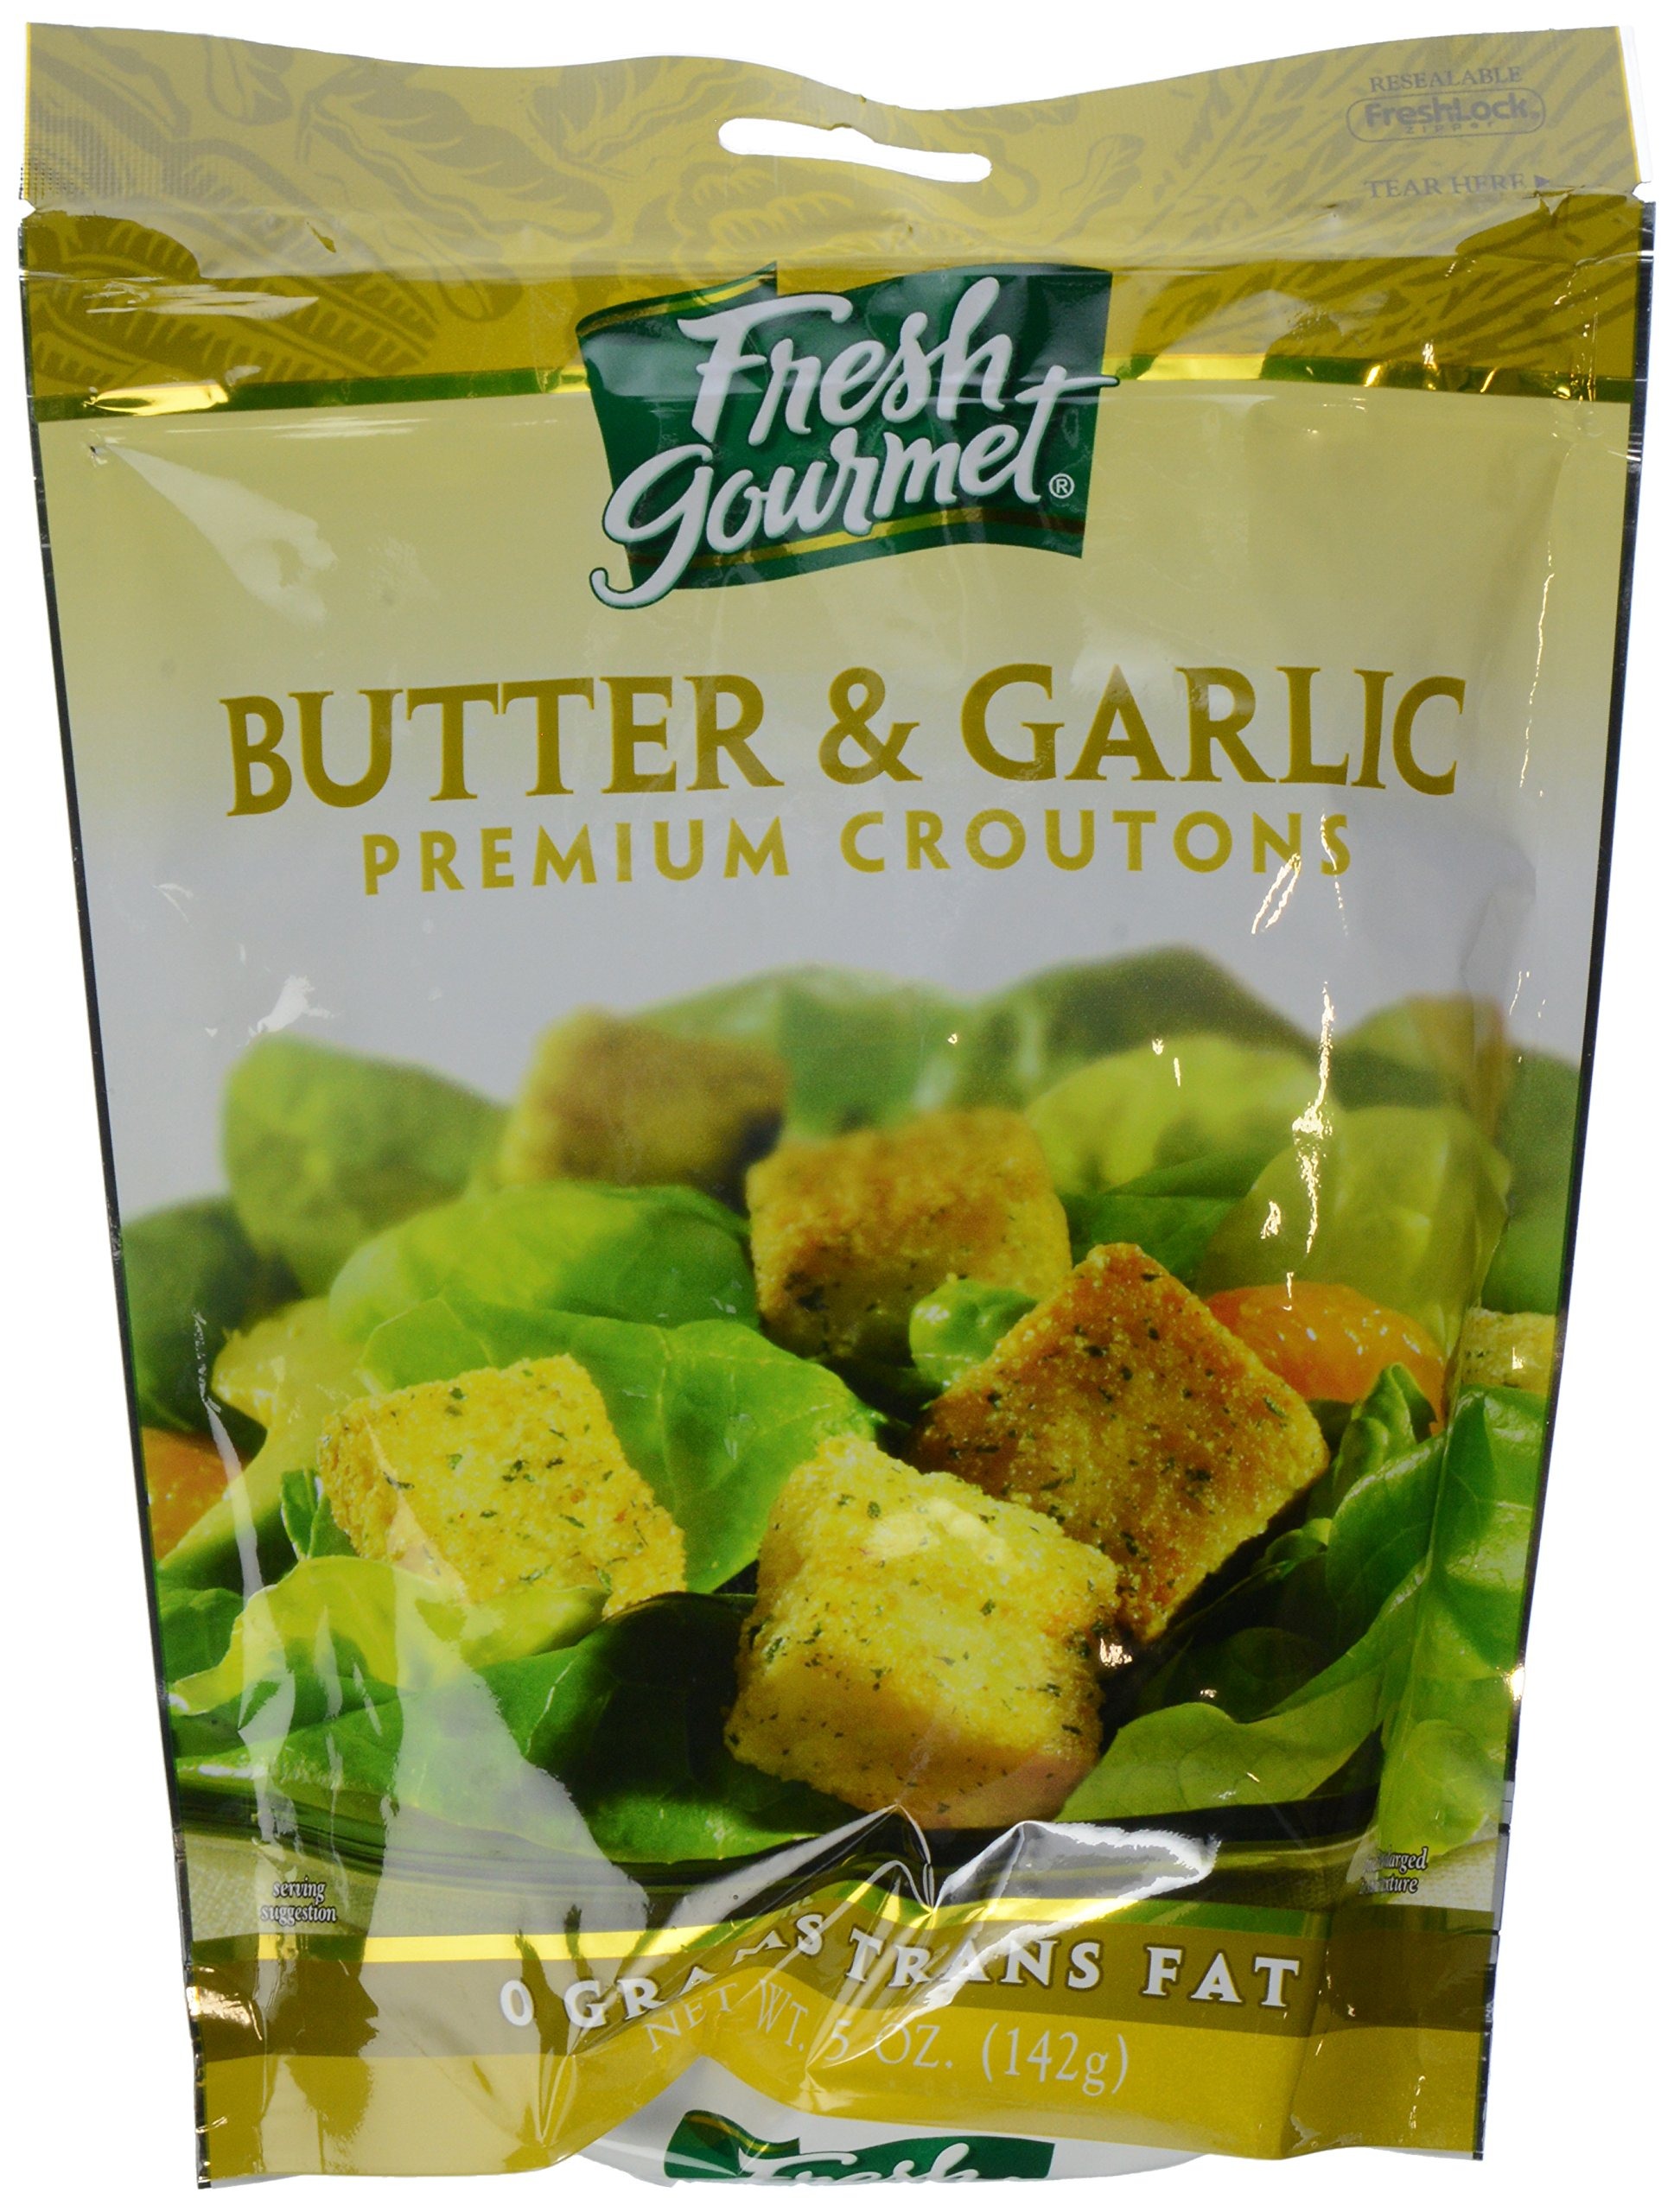
Item Name: Fresh Gourmet, Butter Garlic Croutons, 5 oz
Bullet Point: Grown in United States
Value: 5.0
Unit: Ounce

Price: 5.985